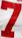
Number: 7